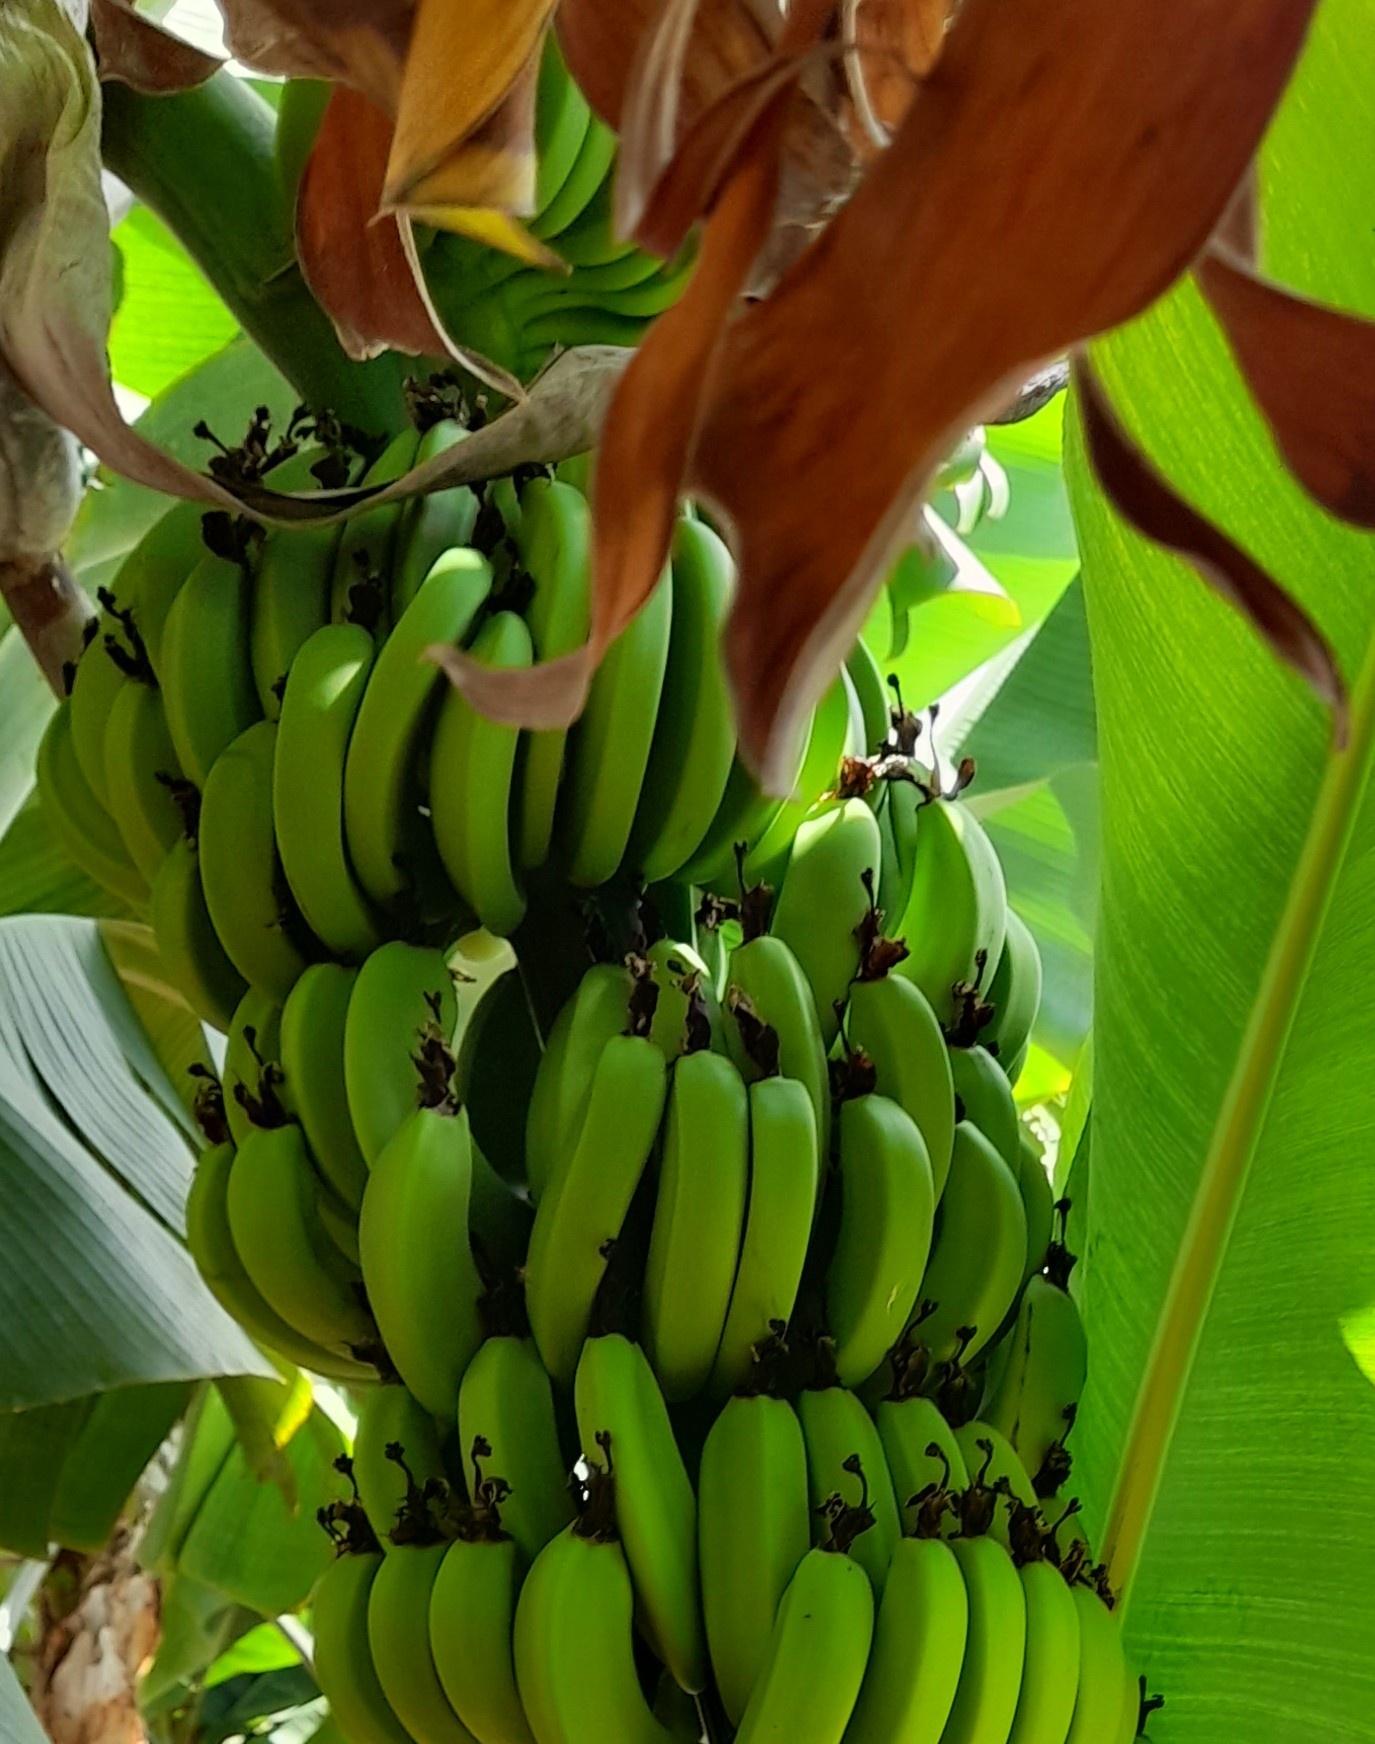
Label: Keep